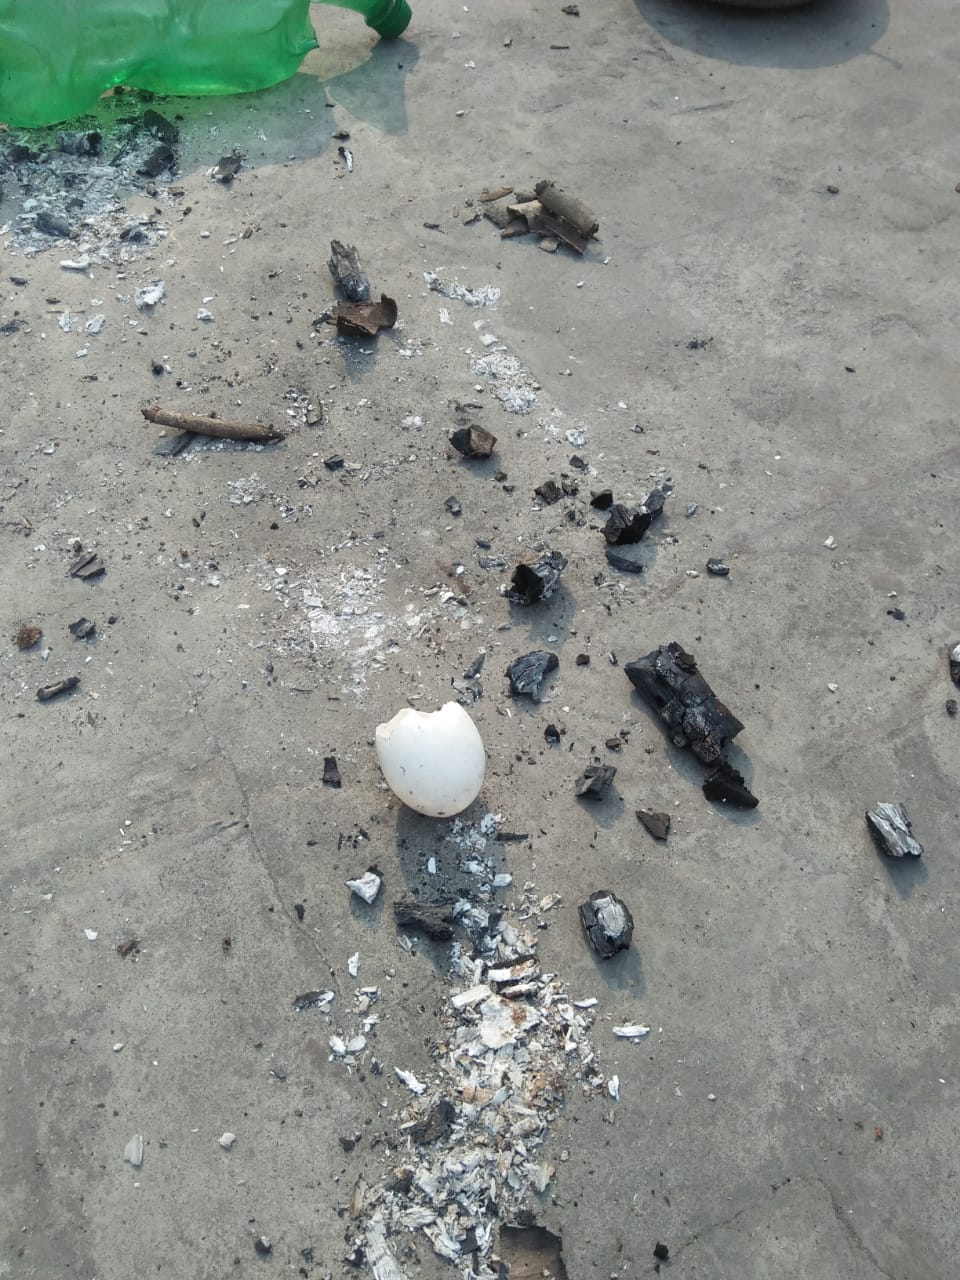
Label: eggshells